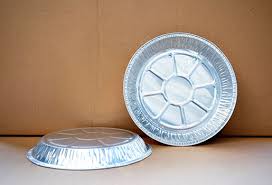
Waste category: metal